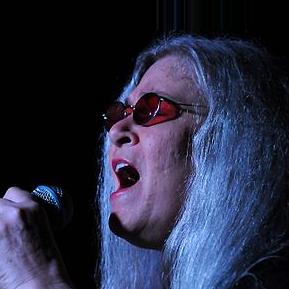
Age: 61